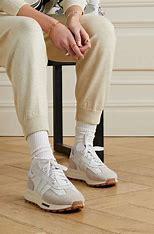
Brand: Adidas
Model: Retropy E5